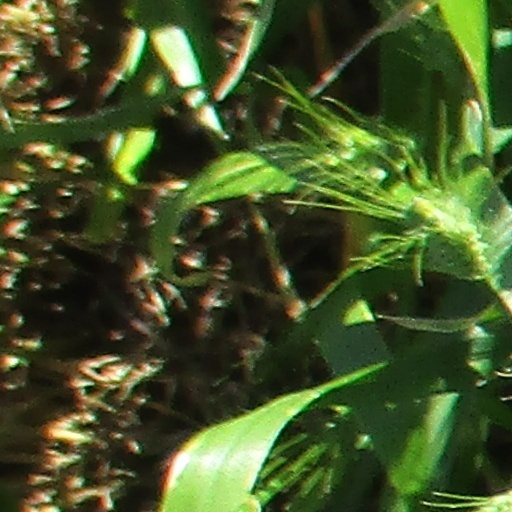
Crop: wheat